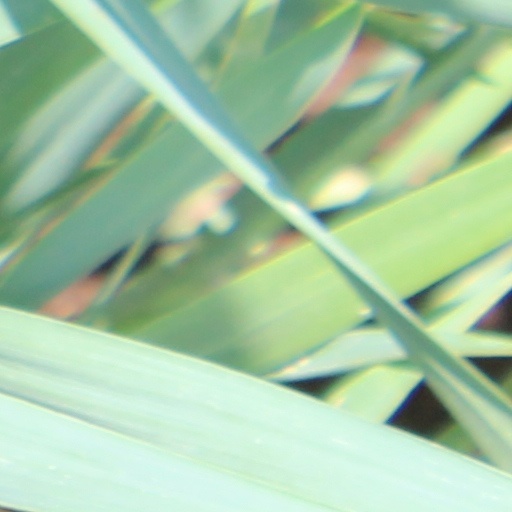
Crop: wheat